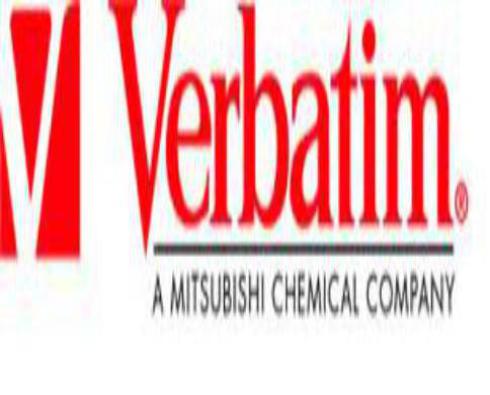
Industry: Necessities